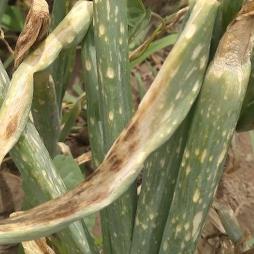
Crop: Onion
Condition: alternaria-d